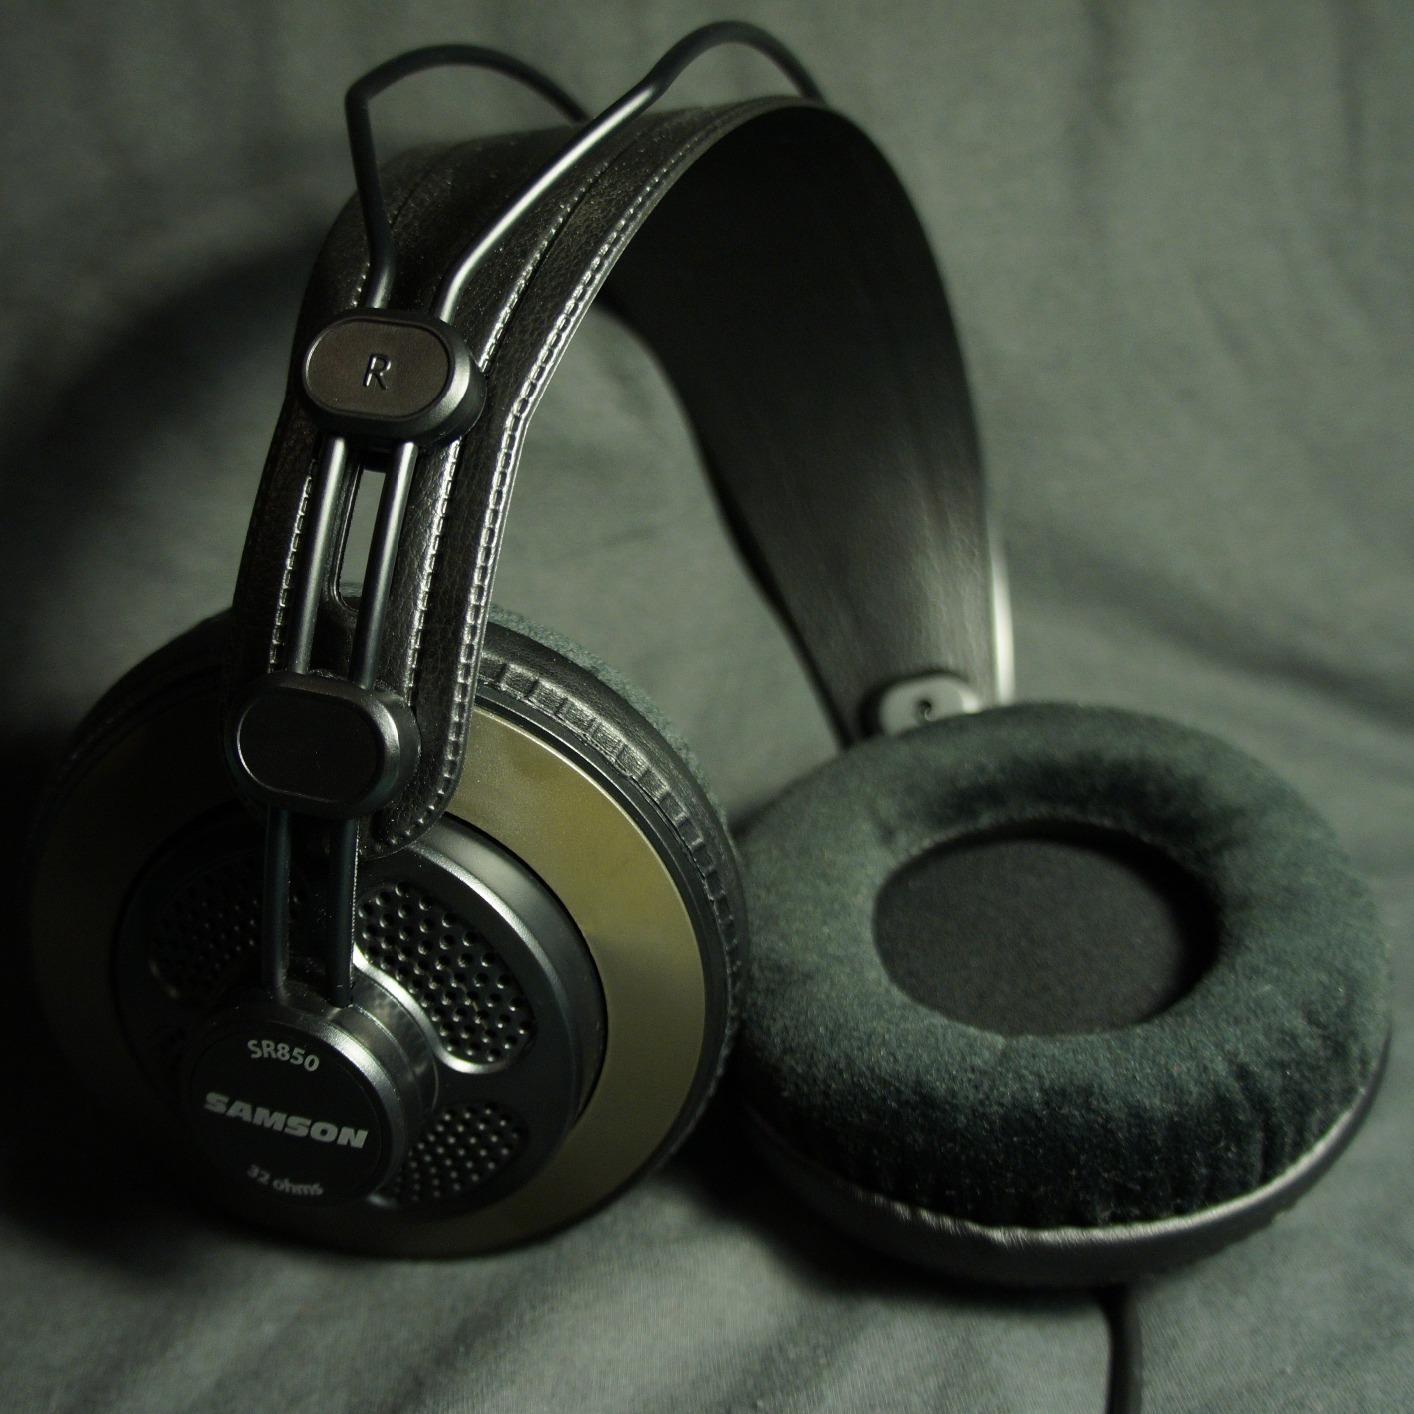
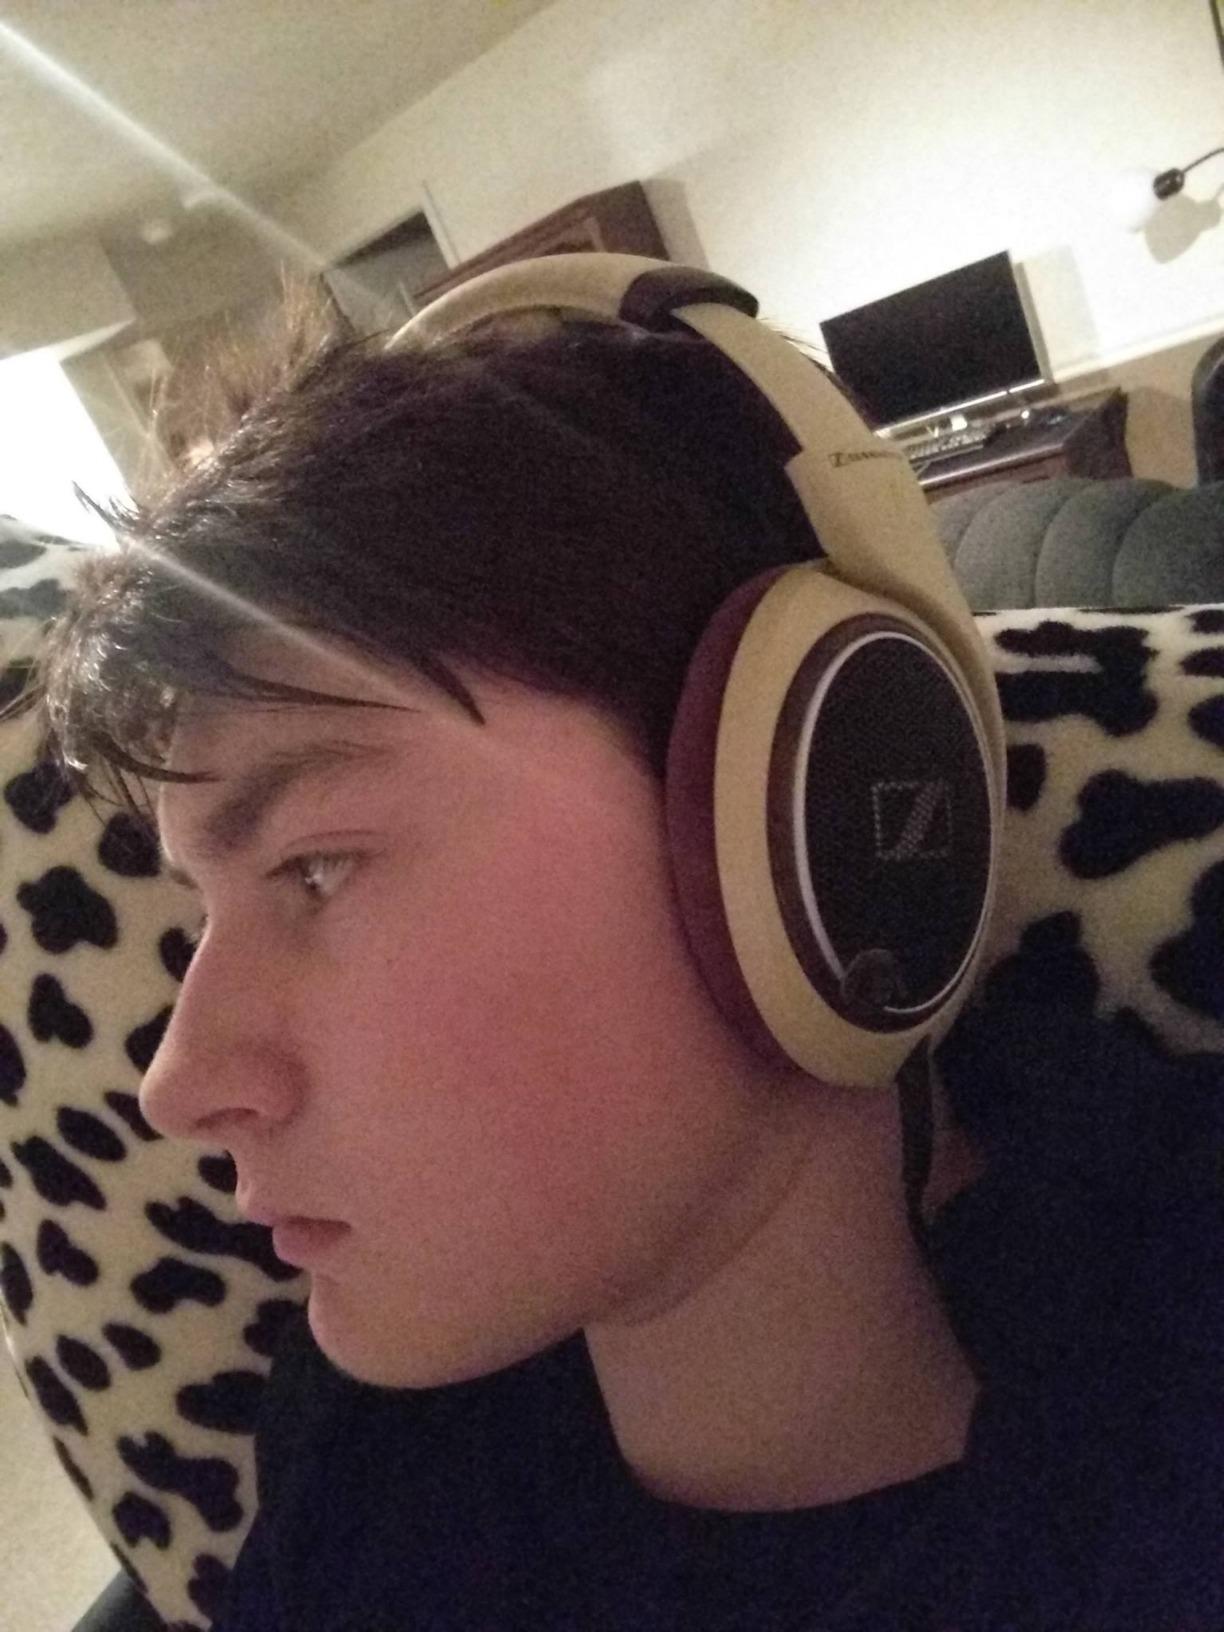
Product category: headphones
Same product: no